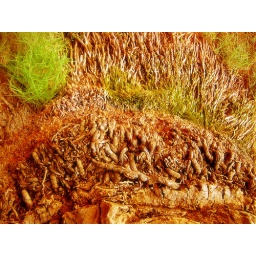
The roots of a palm tree exposed by rain water that washes down from a nearby red-clay tennis court.